Marion Hamilton Carter

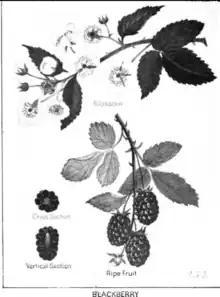
Carter's drawing of a blackberry plant from her teaching manual Nature Study With Common Things (1904)

By the time she was thirty-four, Carter had taught children for eleven years while simultaneously attending institutions of higher learning. In 1899, during her first year of teaching at the New York Teacher Training School (affiliated with Columbia University), she gave a lecture series at the school entitled "The Psychical Significance of Fear: Its Relation to Other Emotions and Its Influence on Development." By 1902 Carter was also serving as Superintendent of Nature Studies in the public schools of Greater New York and lived as a "Special Student" at Barnard College. She had applied in early 1902 for the position of Supervisor of Boston Schools but was unsuccessful. Carter's 1904 "McClure's" article, "The Parent," recounts her years of teaching by categorizing various types of problematic parents: indifferent, inconsiderate, meddlesome, fond, proud, troublesome, irate, ignorant, and enlightened. In each anecdote Carter's dislike of teaching shines through, and she ends the piece with the admission that "the Gordian knot of the parent problem was beyond untying. I have cut it." After she left teaching in 1904 to pursue a career as a writer and journalist, Carter wrote a letter to the editor of "The New York Times" about the New York Teacher Training School's unhealthy air quality and the numerous absences and deaths of students who had "quick consumption," as rapid onset tuberculosis was known then.